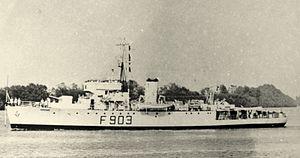
Le F903 Dufour (II) (ex-HMSC Winnipeg J337)
Les dragueurs de mines belges de classe Algerine sont des dragueurs de mines-escorteurs de la Force navale issus des 110 unités de la classe Algerine.